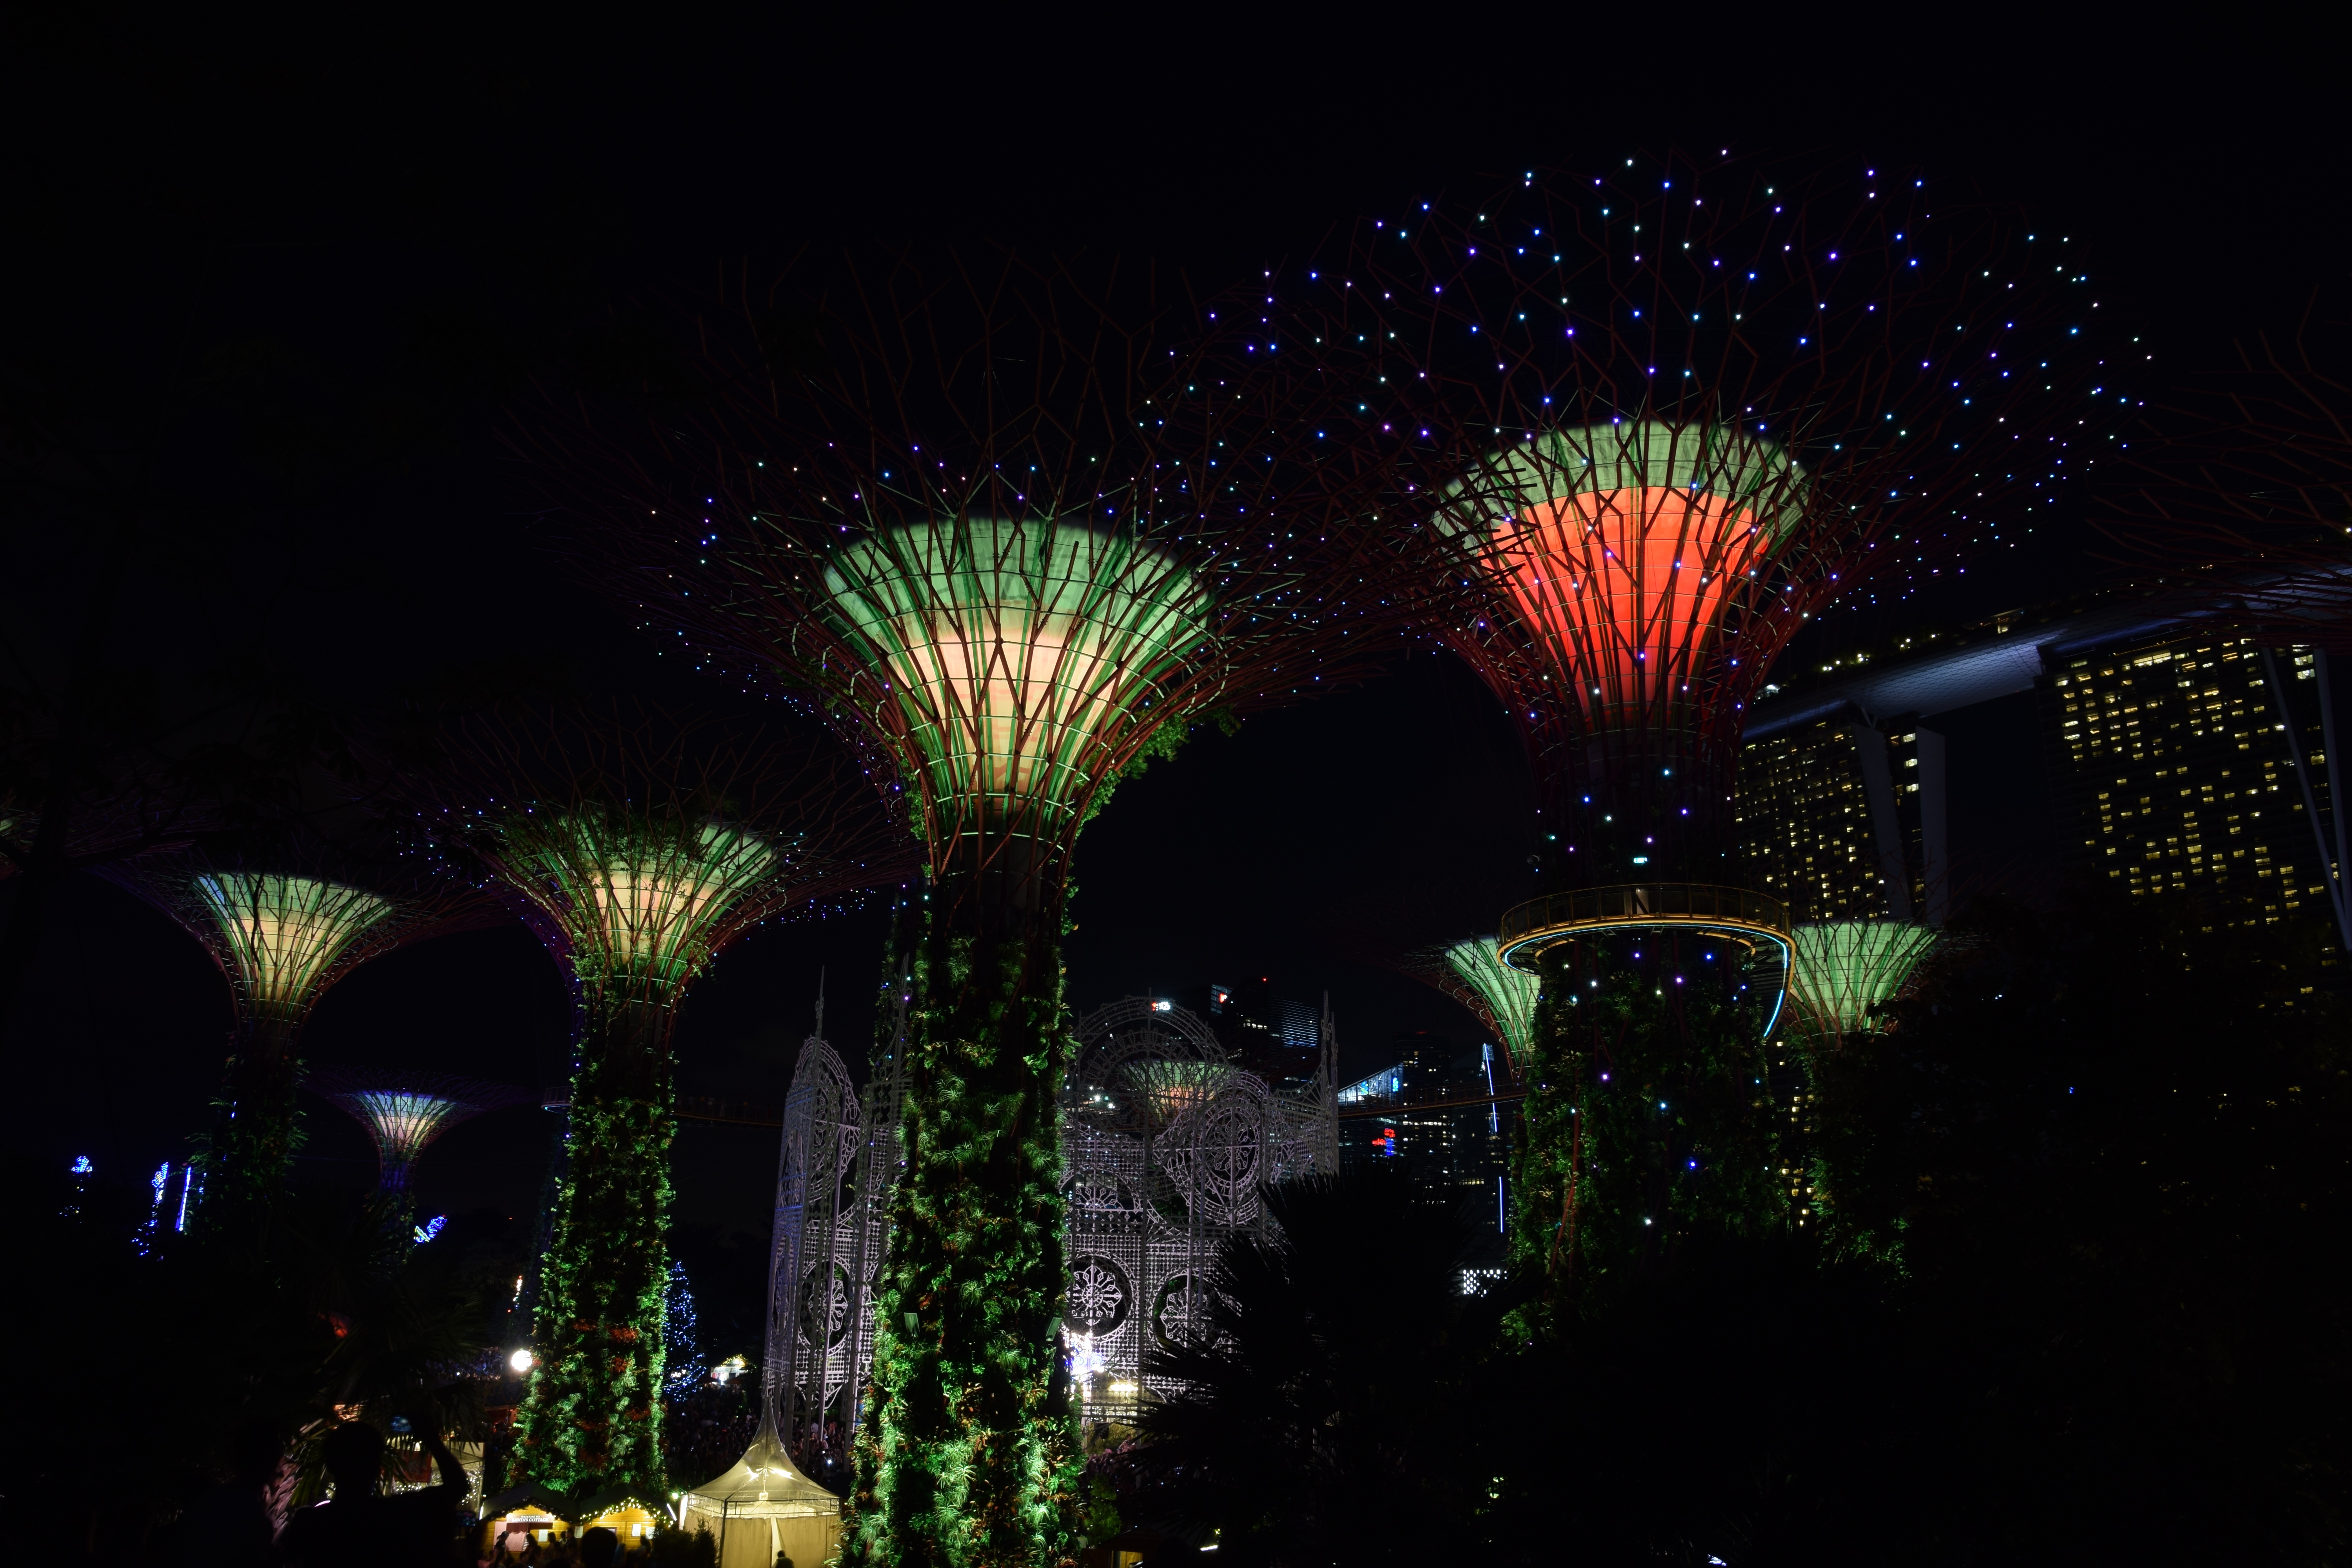
architecture, night, recreation, landmark, darkness, light show, fireworks, event, outdoor recreation, garden of the bay